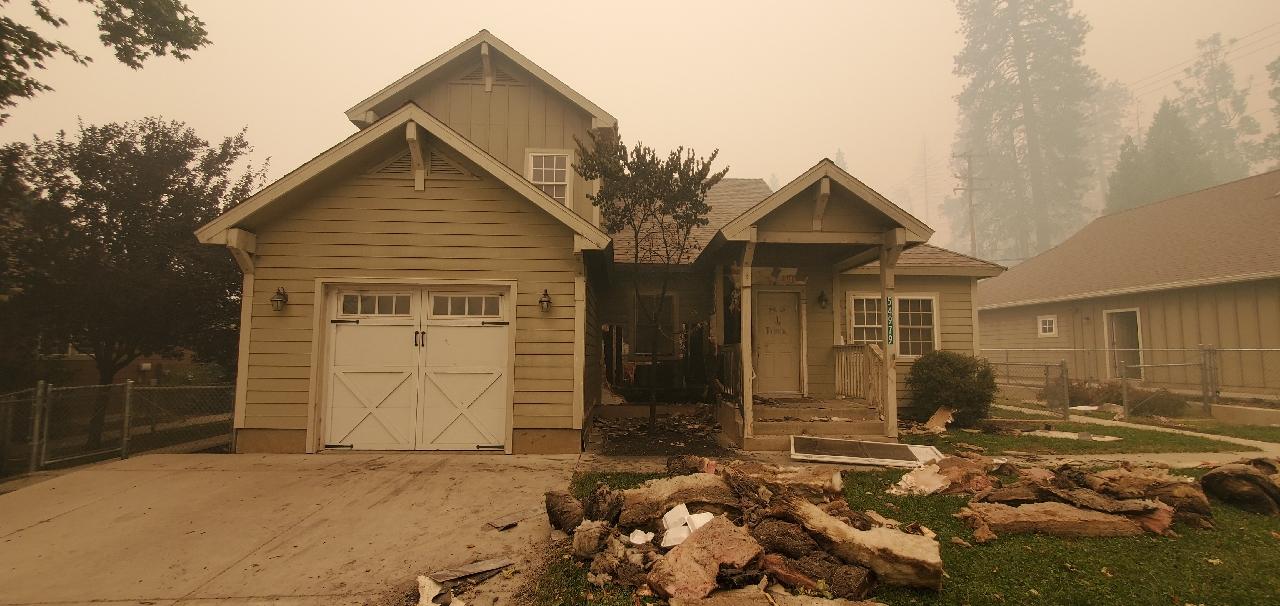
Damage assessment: major